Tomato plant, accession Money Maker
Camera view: horizontal (90 deg, fisheye); turntable rotation: 300 degrees
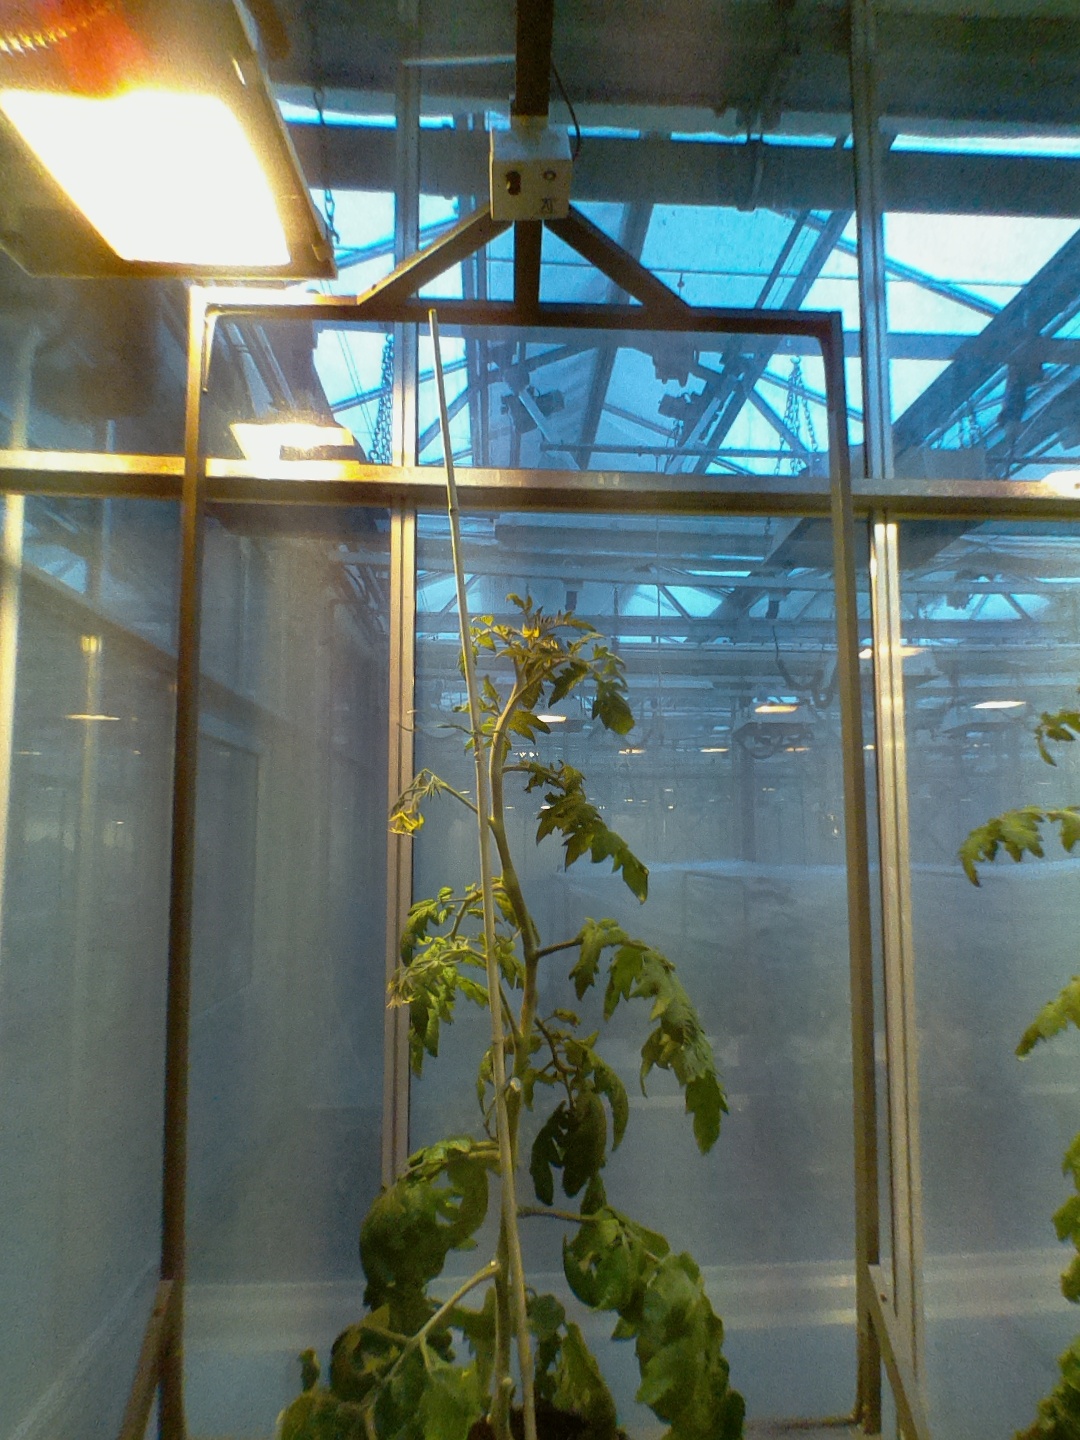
BBCH growth stage 70: Fruits at the main stem or branches visibles